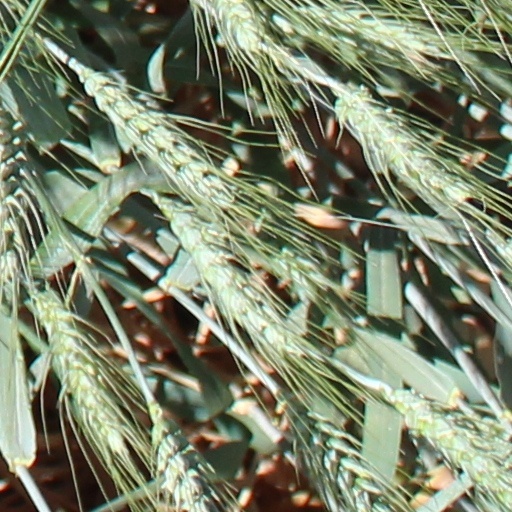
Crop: wheat